Leonid Portenko

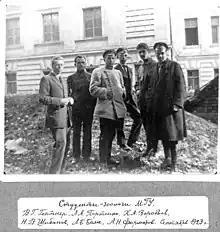
Portenko (second from left) with fellow students in 1923

Leonid Oleksandrovych Portenko (11 October 1896 – 26 May 1972) was a Soviet ornithologist of Ukrainian origin who carried out extensive zoogeographic studies on the birds of the northern and north-eastern Palearctic realm. He was born in Smila, though most of his career was spent working in, and conducting expeditions from, the ornithological department of the Zoological Institute of the Academy of Sciences of the Soviet Union in Leningrad.